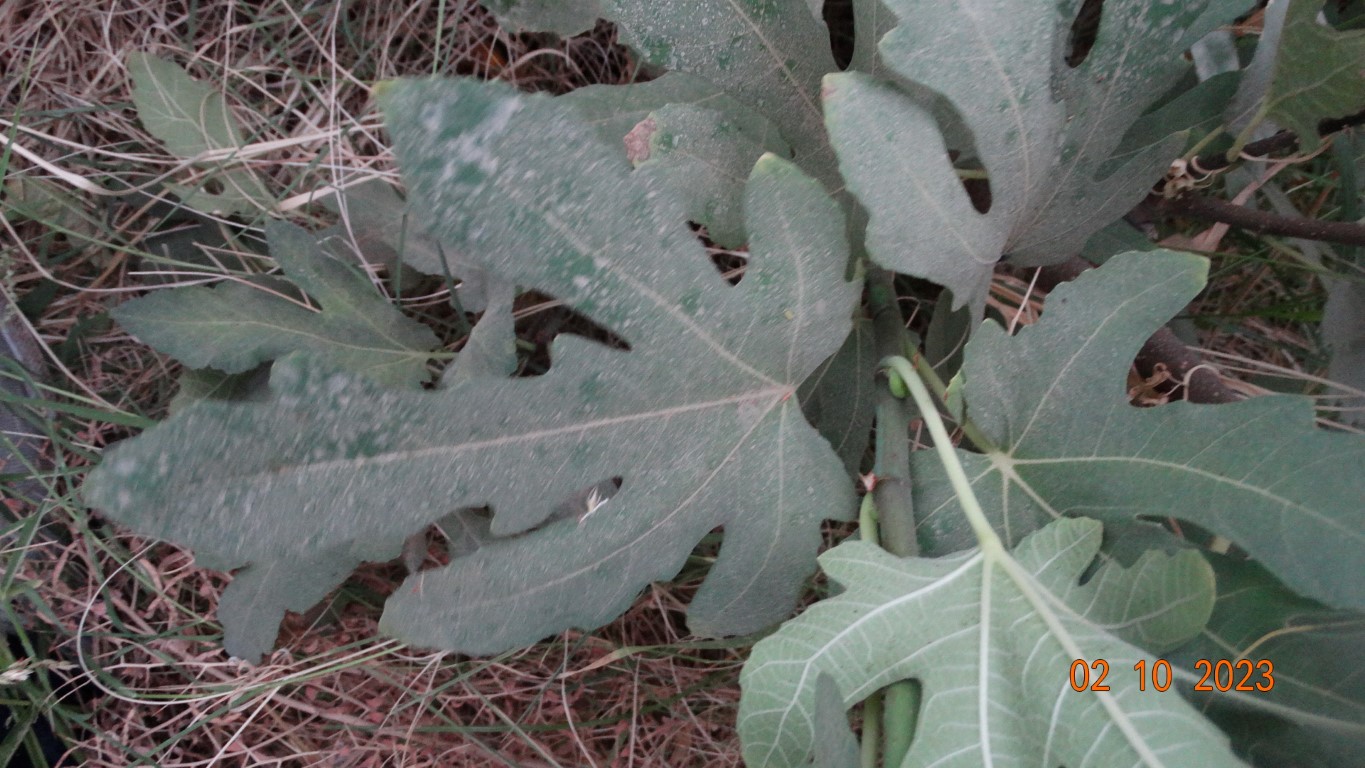
Label: healthy